The Hobbit

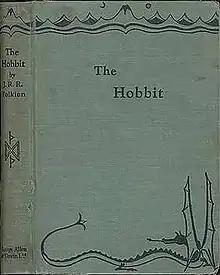
Cover of the 1937 first edition, from a drawing by Tolkien

The Hobbit, or There and Back Again is a children's fantasy novel by the English author J. R. R. Tolkien. It was published in 1937 to wide critical acclaim, being nominated for the Carnegie Medal and awarded a prize from the "New York Herald Tribune" for best juvenile fiction. It is recognized as a classic in children's literature and is one of the best-selling books of all time, with over 100 million copies sold.